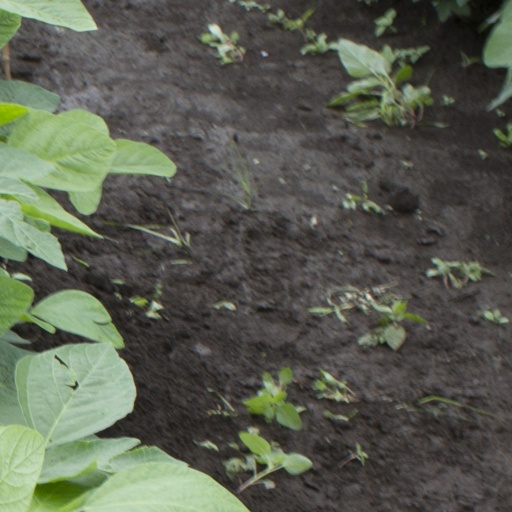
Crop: soybean